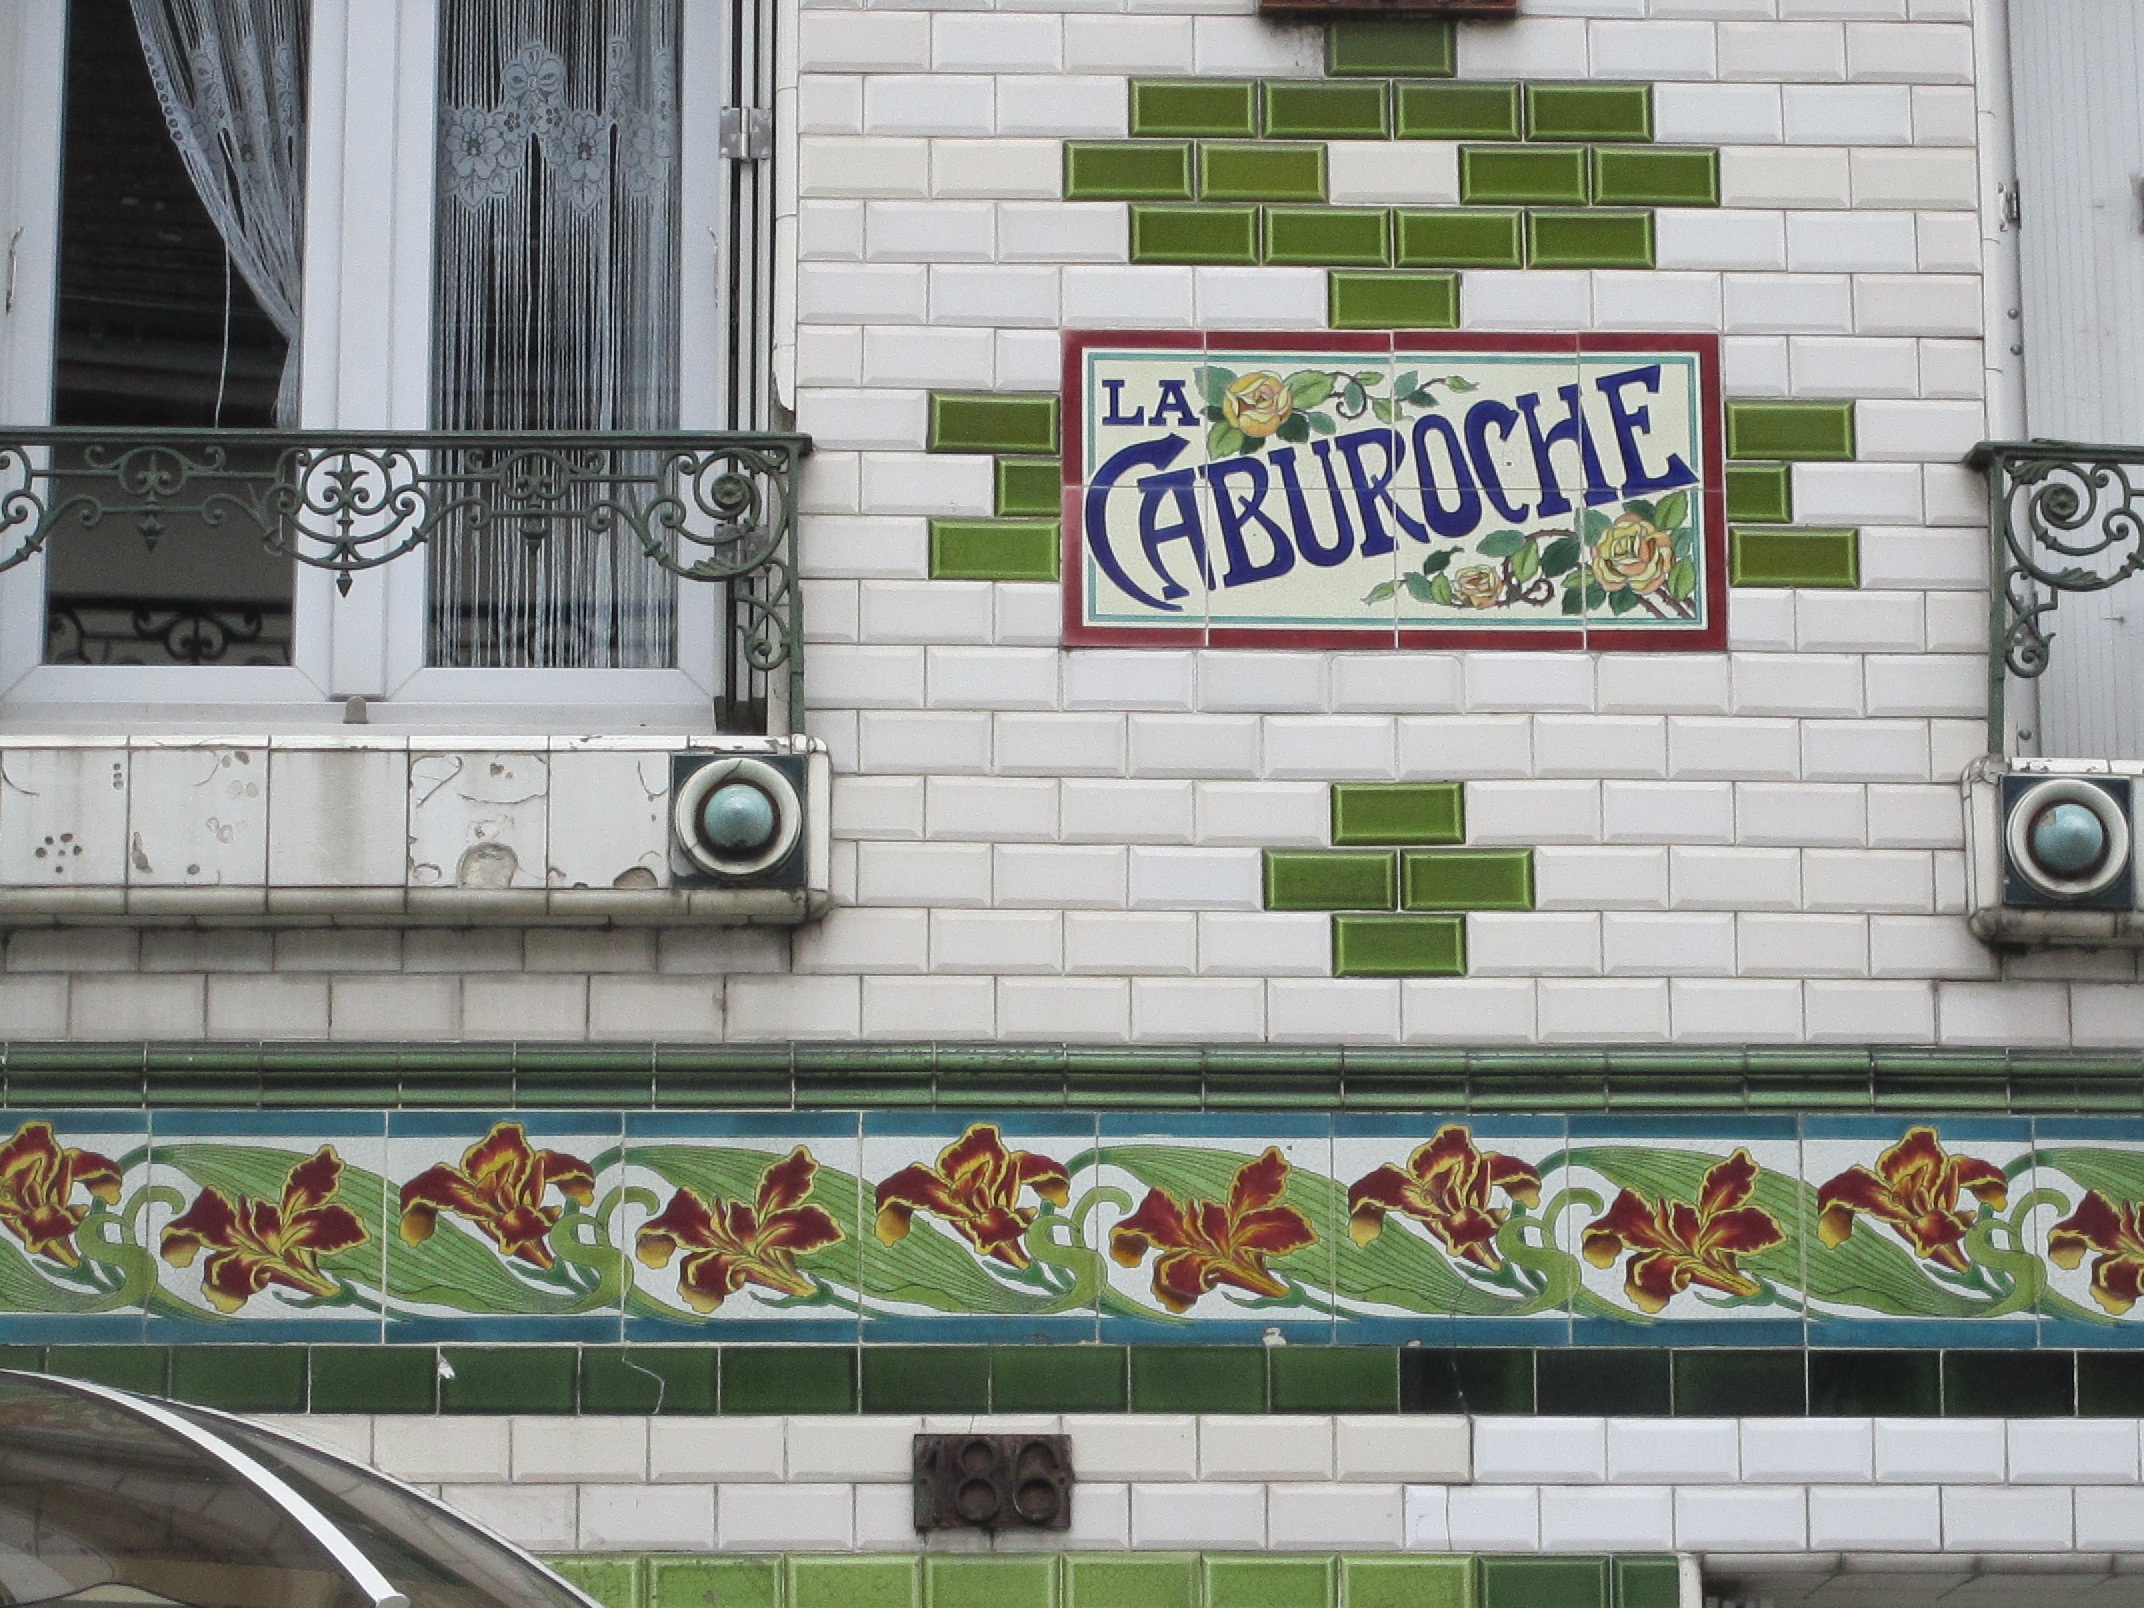
road, street, wall, france, green, tile, graffiti, art, mural, earthenware, urban area